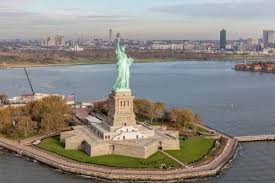
Landmark: Statue of Liberty